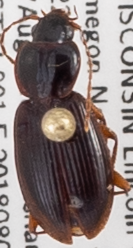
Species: Synuchus impunctatus
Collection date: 2018-08-07
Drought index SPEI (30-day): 0.48
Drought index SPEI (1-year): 0.142
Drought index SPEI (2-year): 2.01